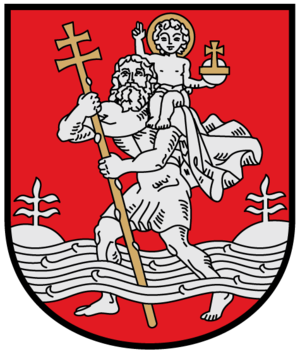
Suivant la définition de ville établie par le parlement lituanien la Lituanie compte 103 villes.